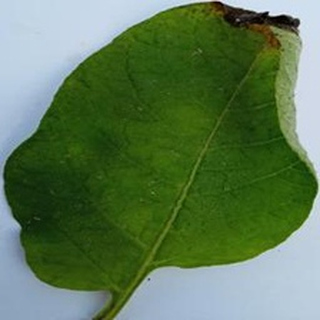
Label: potato_late_blight